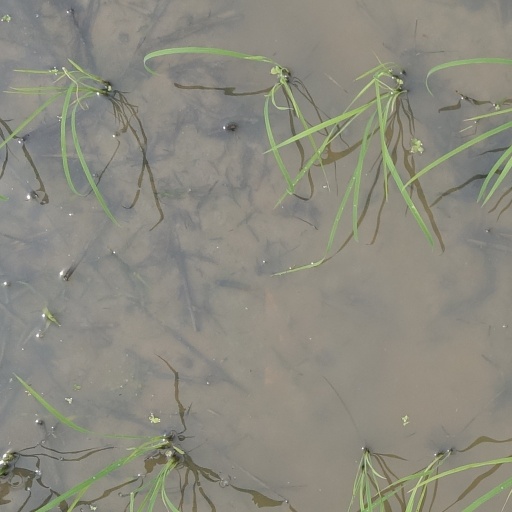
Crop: rice